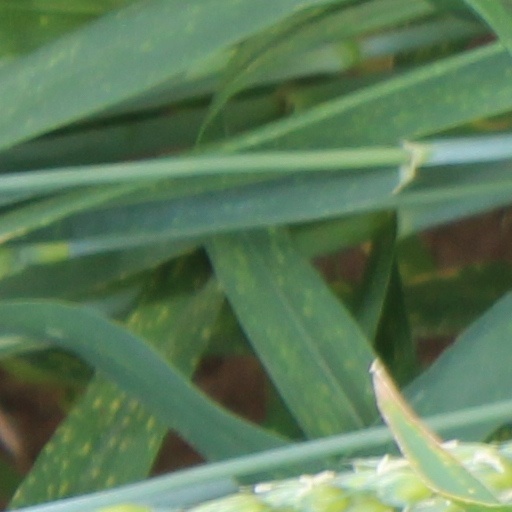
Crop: wheat